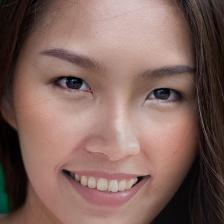
Label: faces